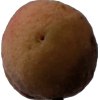
Label: peach